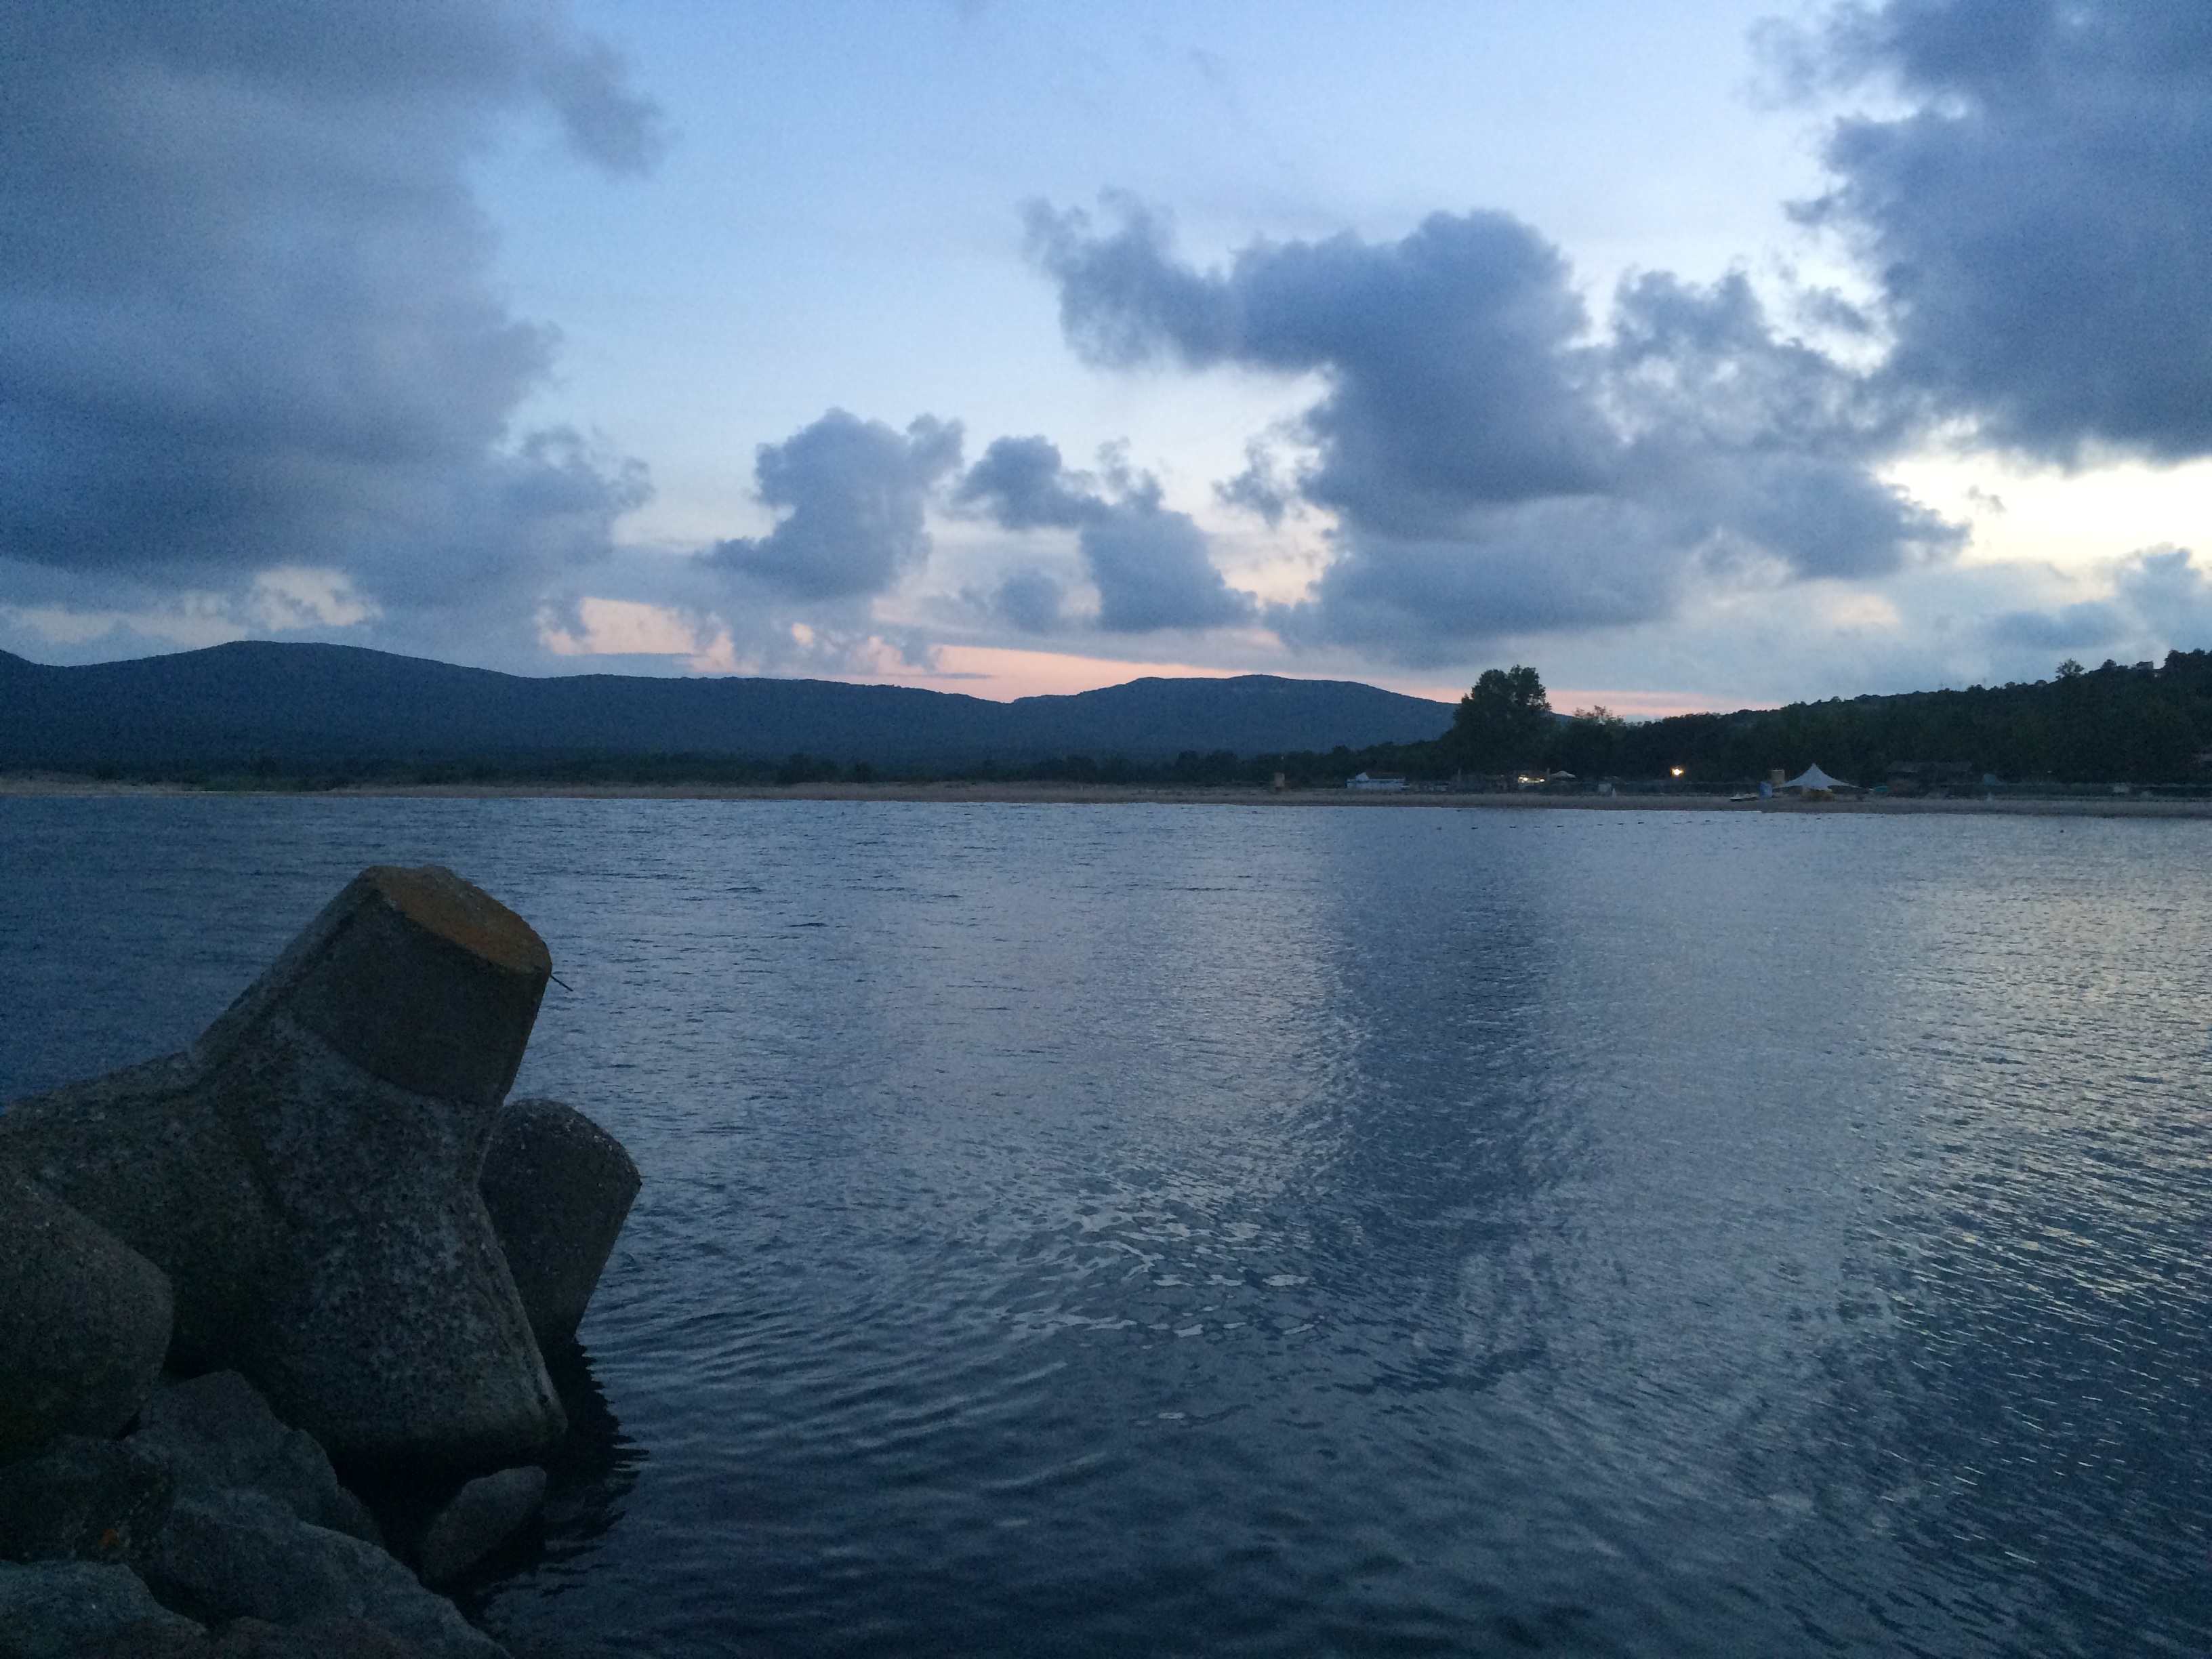
landscape, sea, coast, water, ocean, horizon, mountain, cloud, sky, sunlight, morning, shore, lake, dawn, dusk, reflection, bay, fjord, reservoir, body of water, loch, atmospheric phenomenon